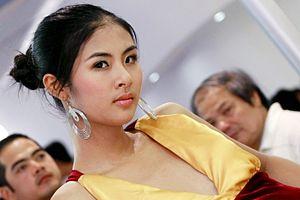
Miss Viêt Nam est un concours de beauté féminine destiné aux jeunes femmes habitantes et de nationalité vietnamienne. Il a été créé en 1988 et permet de désigner la représentante du pays au concours de Miss Monde. Il est organisé tous les deux ans. C'est le premier concours de beauté organisé après l'unification du Viêt Nam. Il a été fondé par le journal Tiền Phong.